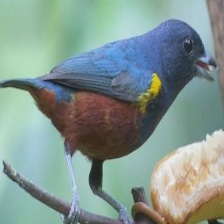
Species: CHESTNET BELLIED EUPHONIA
Scientific name: EUPHONIA PECTORALIS